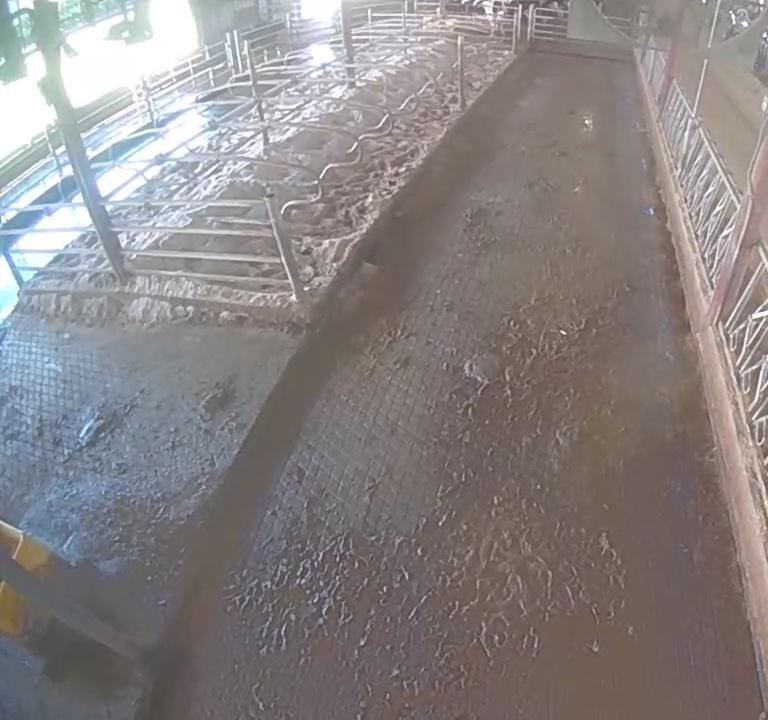
Number of cows: 0